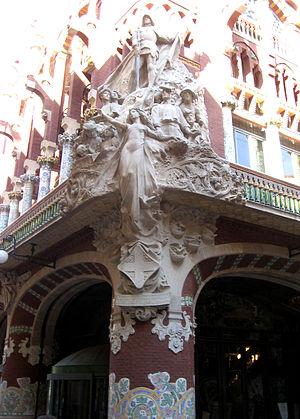
Le modernisme catalan est un mouvement artistique d'origine catalane inscrit dans la tendance de l'Art nouveau en Europe et dans la continuité de la renaissance catalane.
Le franquisme s'est implanté en Catalogne entre 1939 et 1975 dans un contexte de répression franquiste hérité de la Guerre Civile Espagnole. La dictature a associé suppression des libertés démocratiques et répression de la culture catalane. Son caractère totalitaire et autoritaire, ainsi que ses objectifs unificateurs se sont traduits par la tentative de faire primer une culture et une langue uniques au niveau national. Les tendances anticatalanistes du régime n'ont pas été un obstacle décisif à la naissance d'un franquisme catalan, apparu durant la guerre et alimenté par la victoire des putschistes.